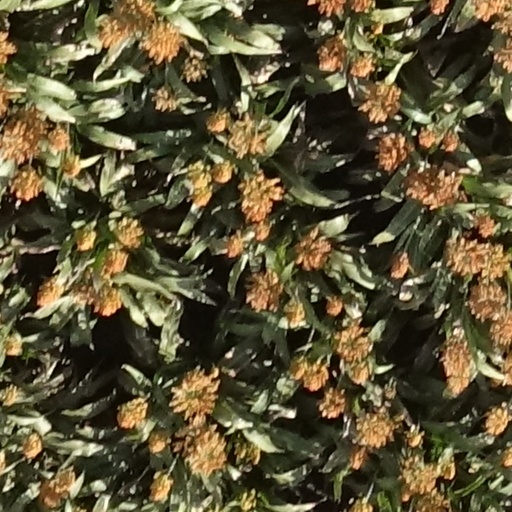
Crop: sorghum